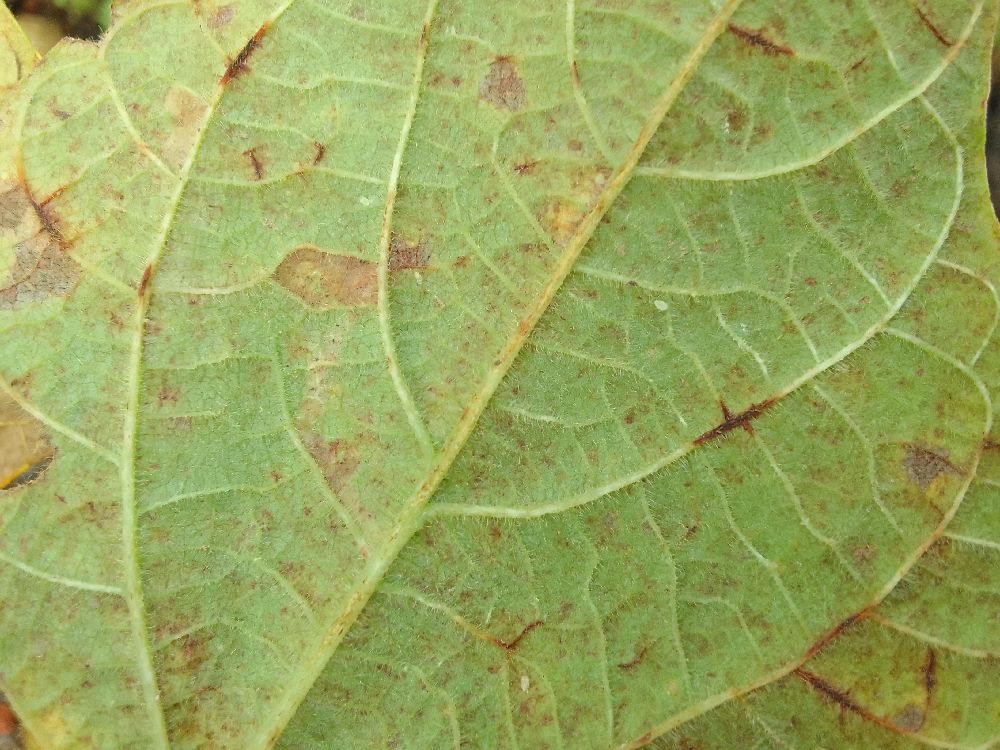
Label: anthracnose